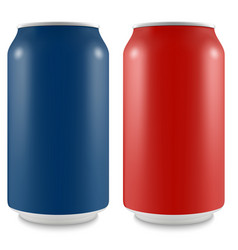
Label: metal